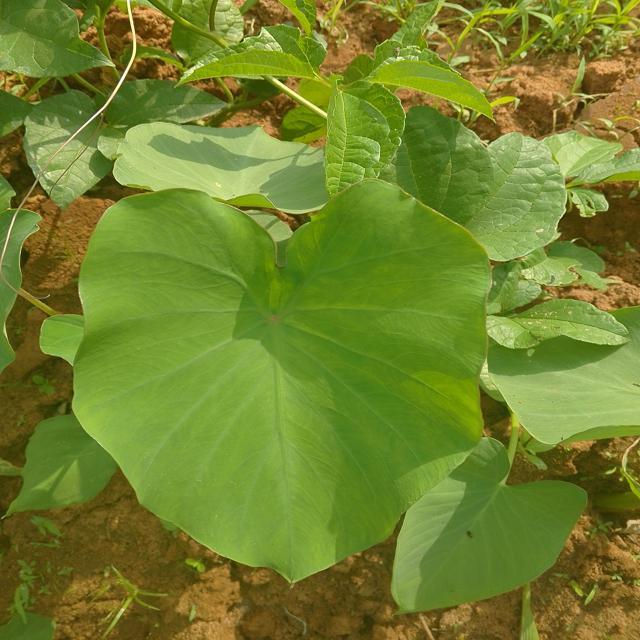
Label: Healthy